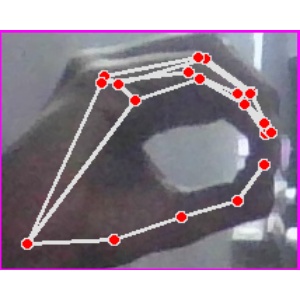
अक्षर: ठ